Atmospheric temperature

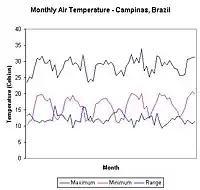

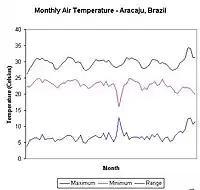

The figure on the left shows an example of monthly temperatures recorded in the city of Campinas, Brazil, which lies approximately 60 km north of the Tropic of Capricorn at 22 degrees latitude. Average yearly temperature is 22.4°C, ranging from an average minimum of 12.2°C to a maximum of 29.9°C. The average temperature range is 11.4°C. Variability throughout the year is small (standard deviation of 2.31°C for the maximum monthly average and 4.11°C for the minimum). The graph also shows the typical phenomenon of increased temperature ranges during winter.